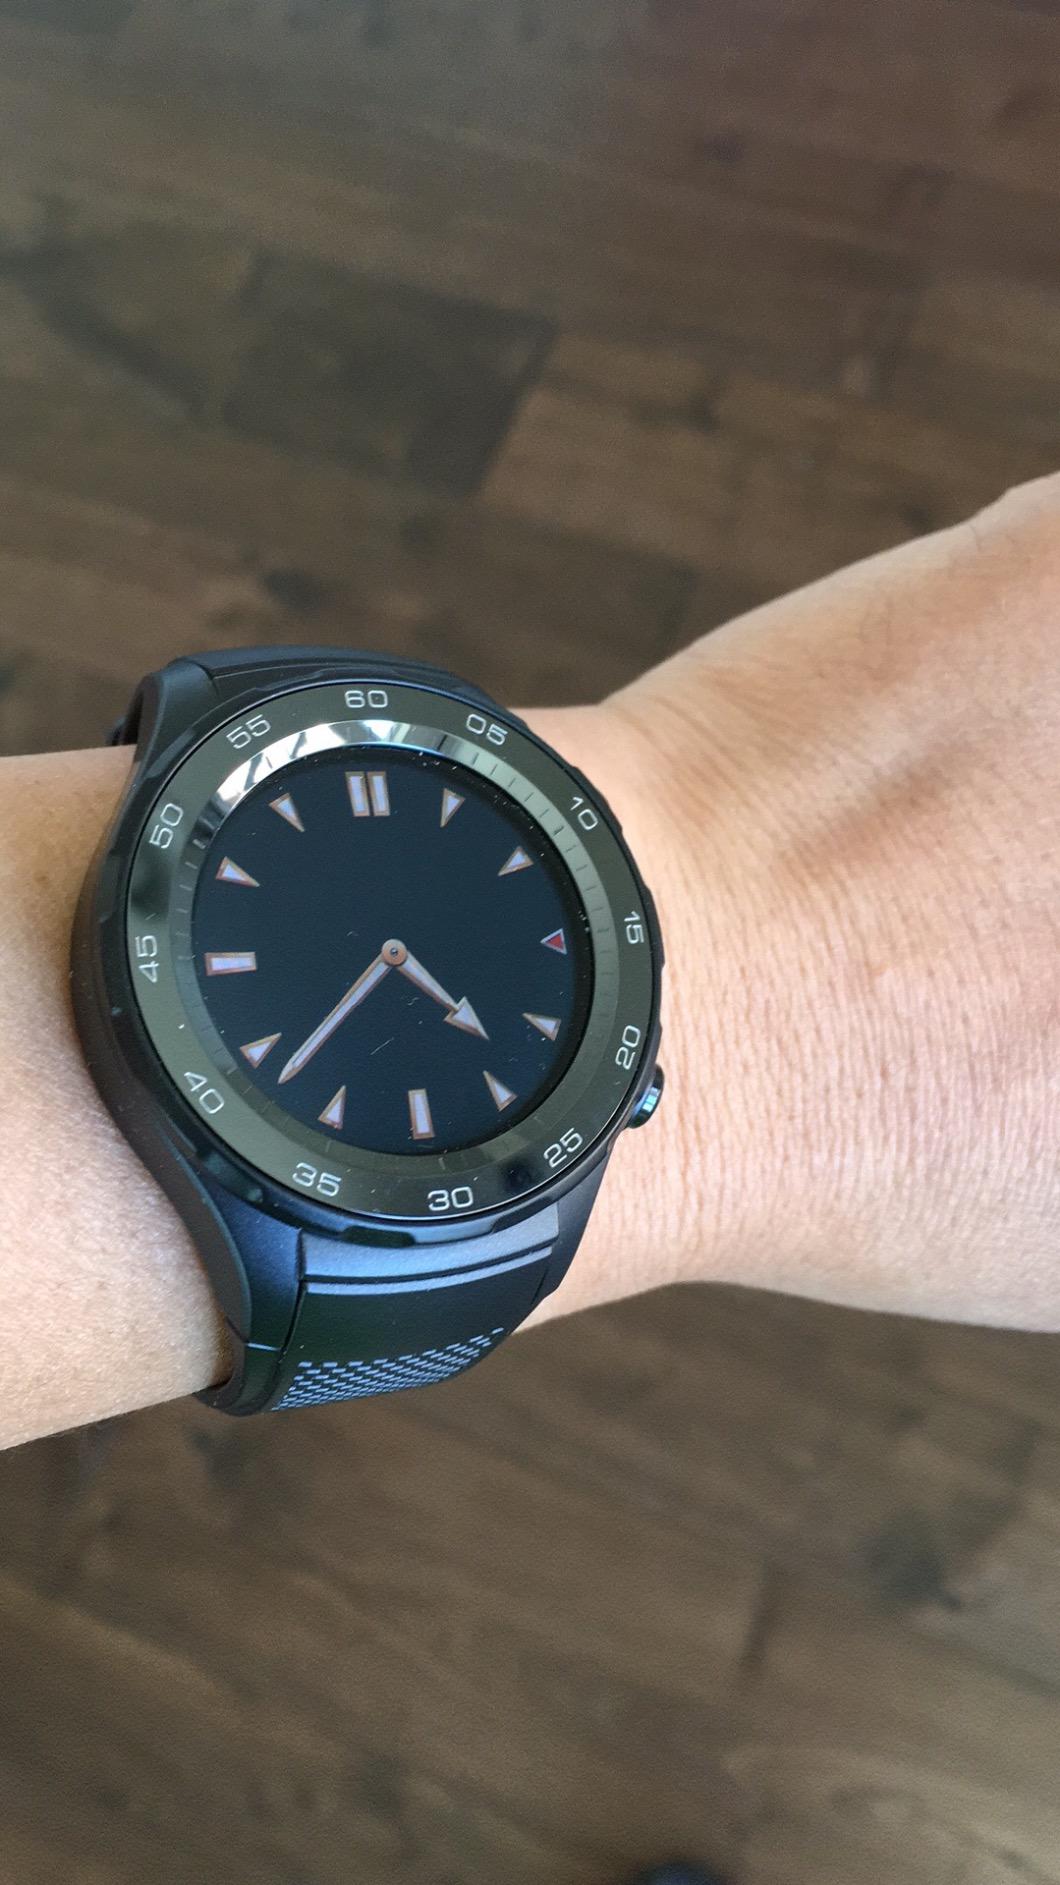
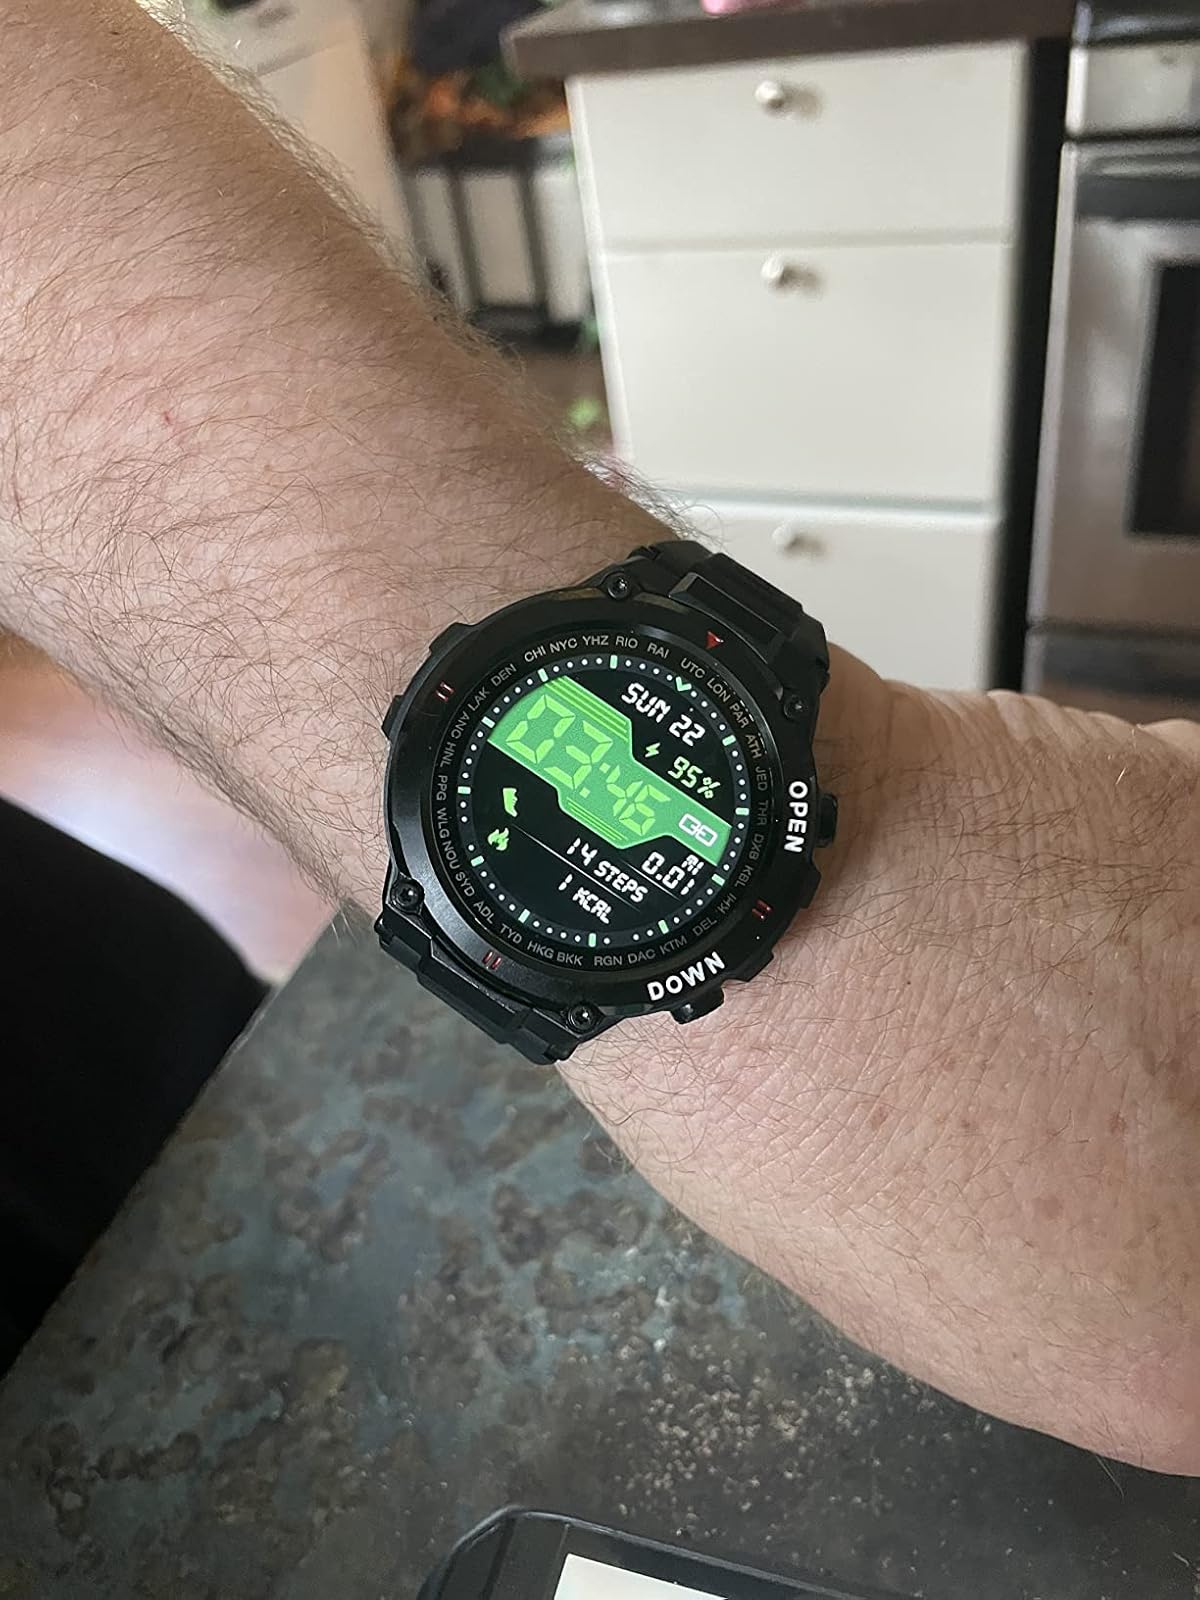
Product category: smartwatch
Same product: no